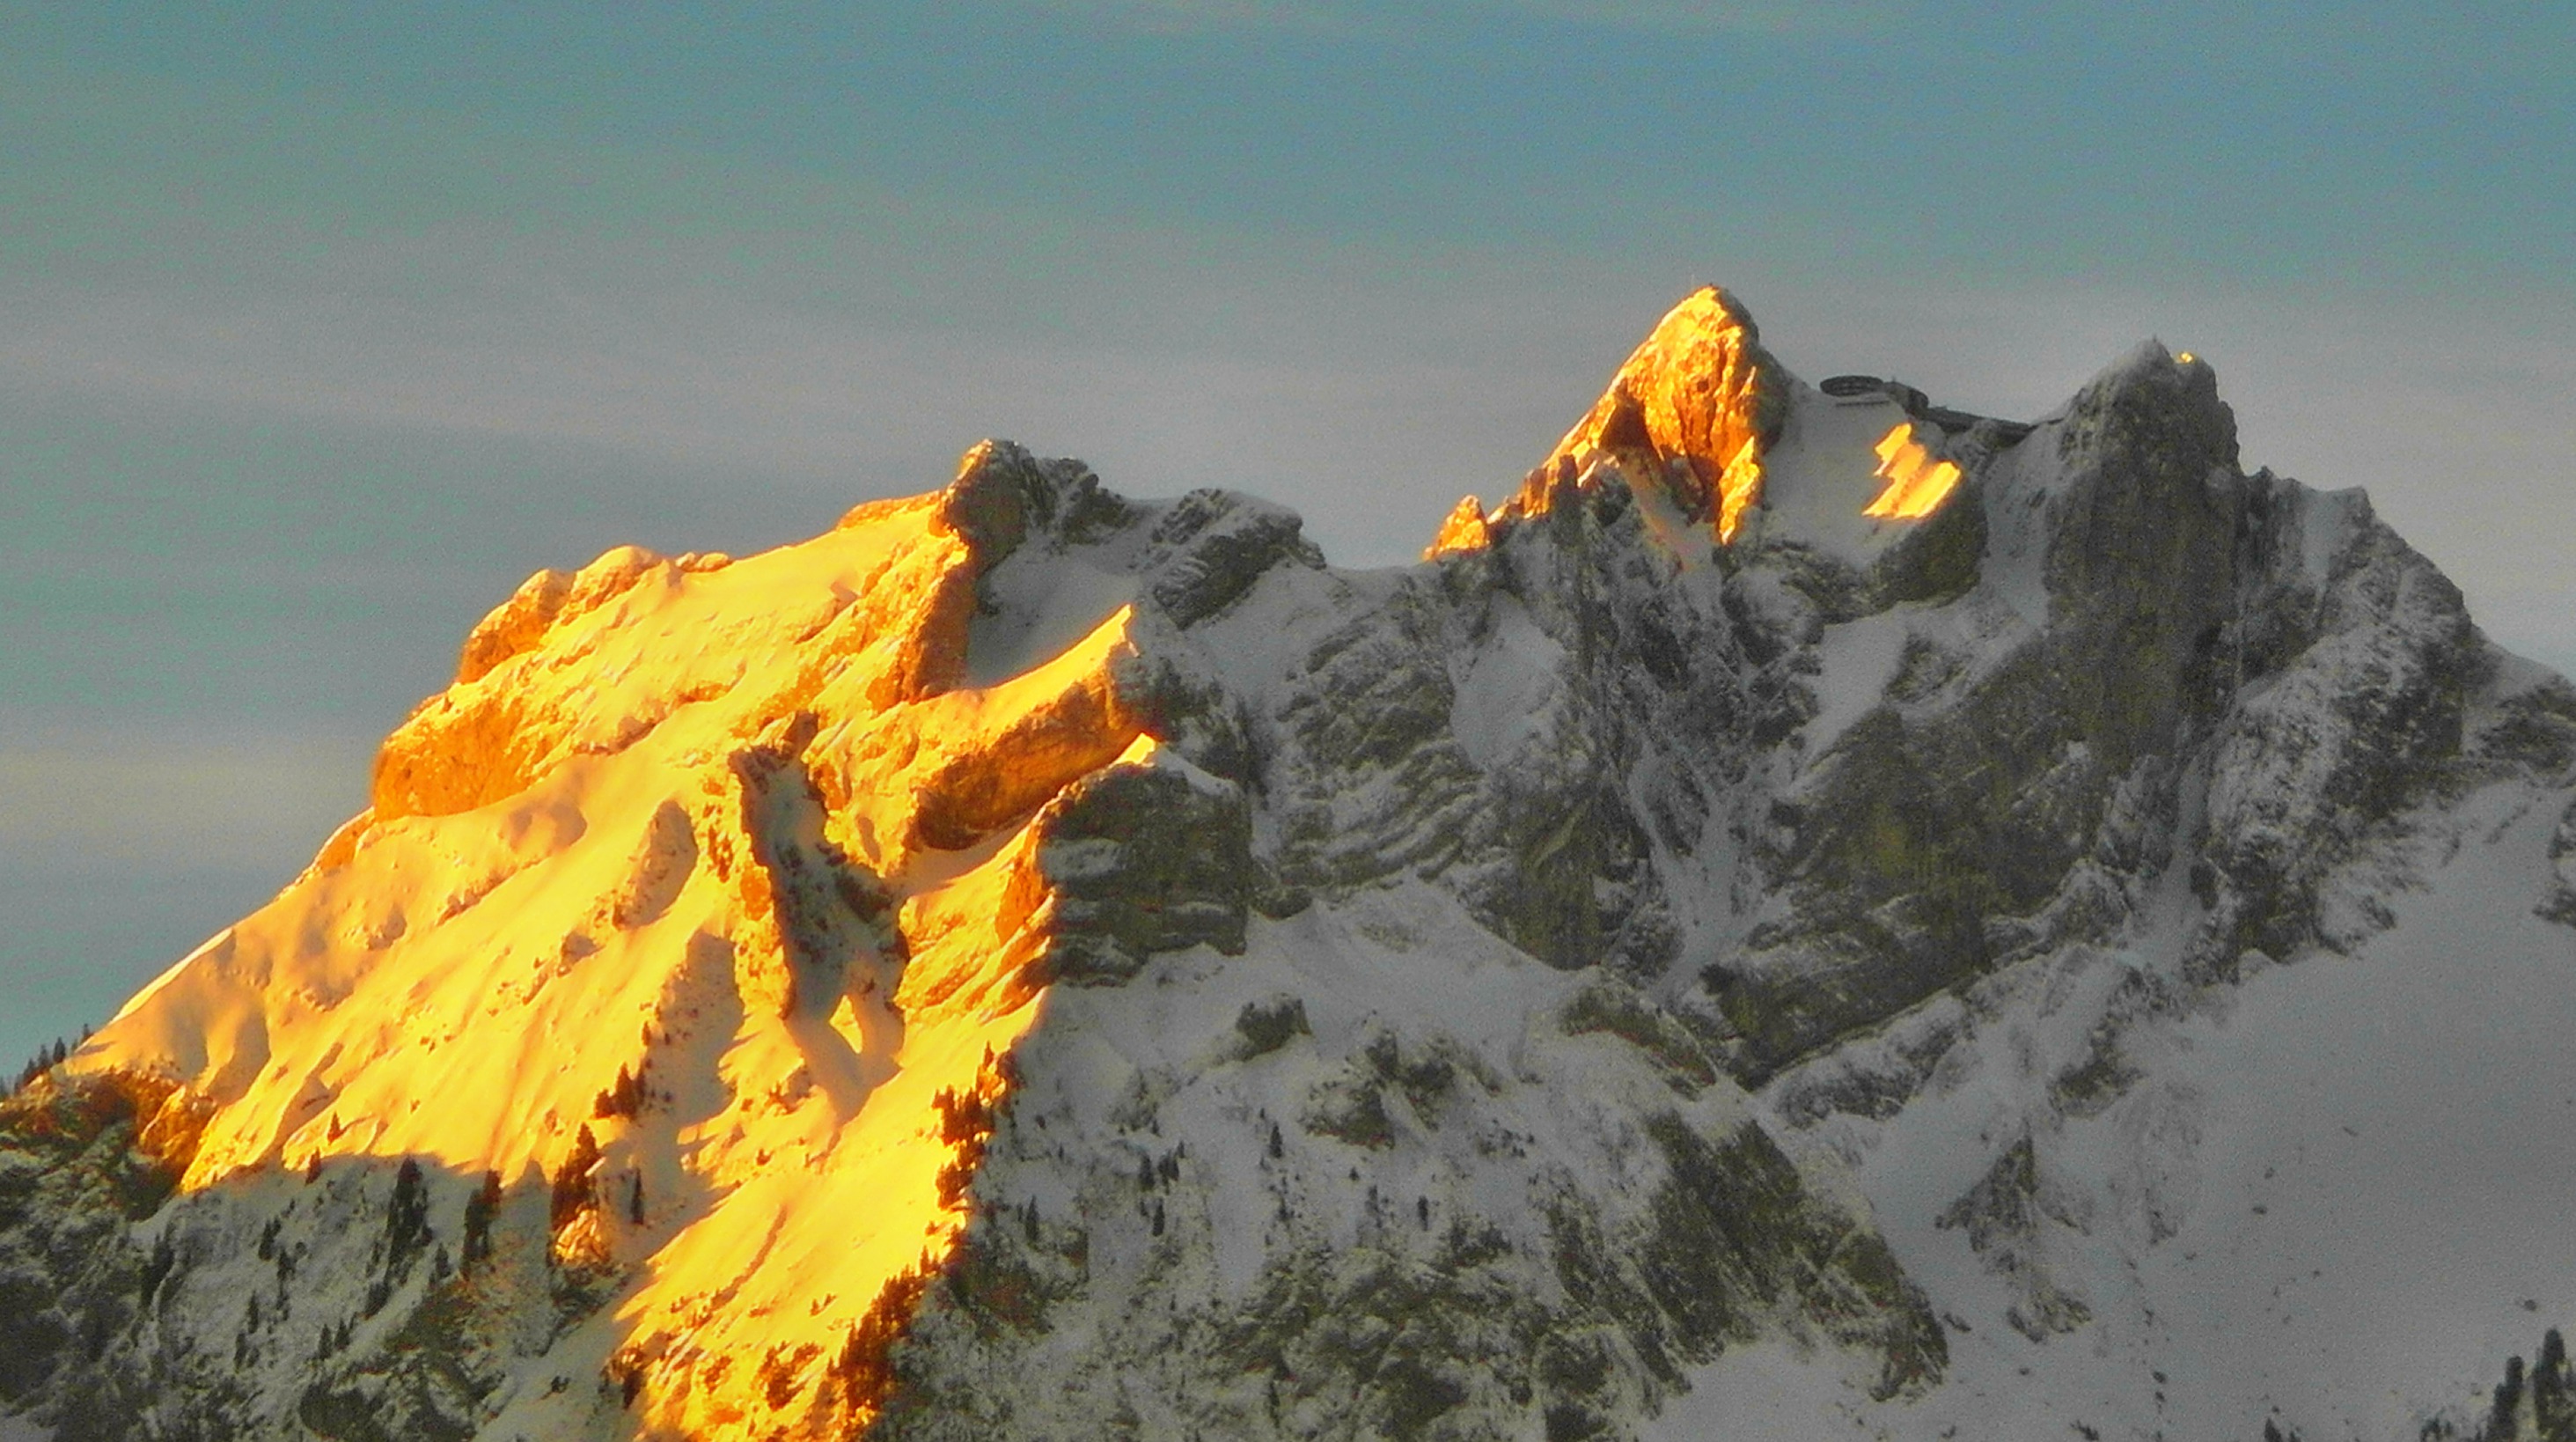
wilderness, mountain, sunrise, morning, mountain range, terrain, ridge, summit, mountaineering, massif, gold, alps, plateau, lucerne, switzerland, pilatus, landform, geographical feature, mountainous landforms, geological phenomenon